Newmachar

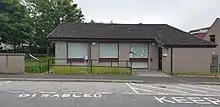
Outside of the Library taken from School Road

Located across the road from the primary school is Newmachar Library part of "Live Life Aberdeenshire Library Services".